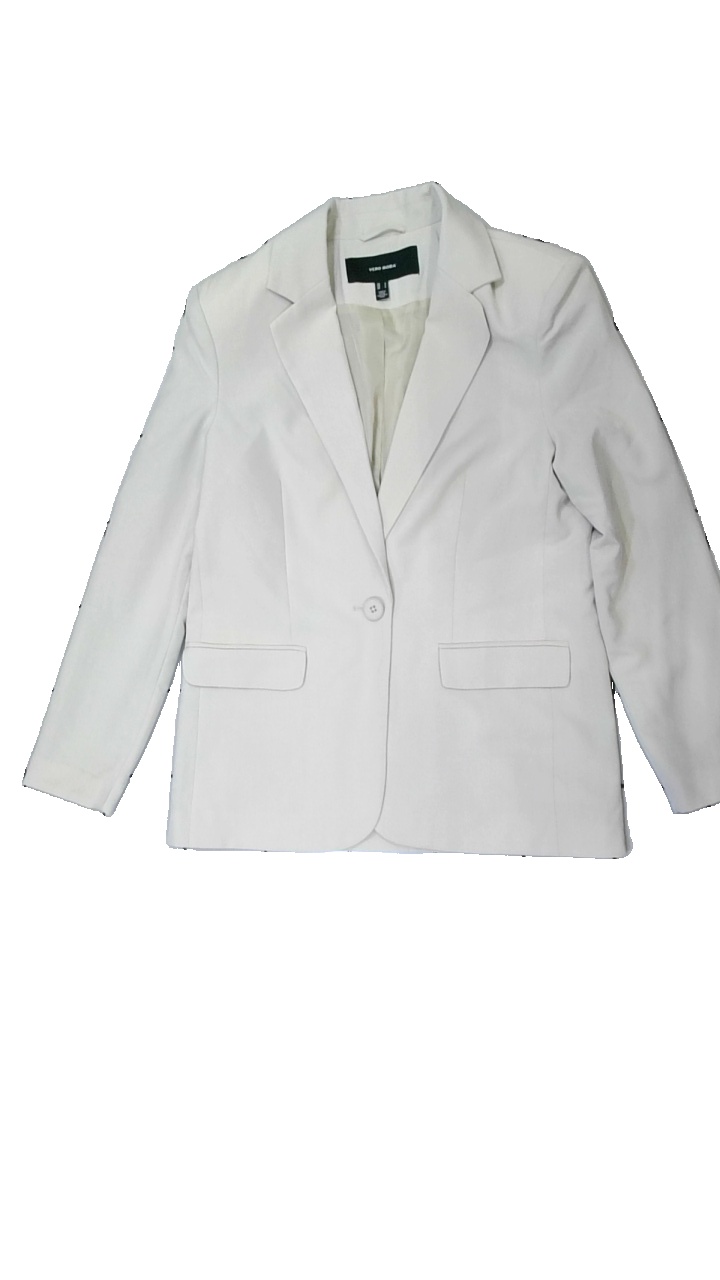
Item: Blazer (Ladies)
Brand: Vero Moda
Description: beige kavaj
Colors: Beige
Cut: Regular
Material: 75% polyester 25% cotton
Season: All
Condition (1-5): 5
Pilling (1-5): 5
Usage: Reuse
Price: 50-100